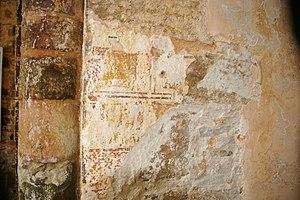
L'abbaye de femmes Notre Dame d'Étival-en-Charnie, située à Chemiré-en-Charnie dans la Sarthe, aux confins du département de la Mayenne, fut fondée en 1109 grâce à la rencontre de l'ermite saint Alleaume, disciple de Robert d'Arbrissel, et de Raoul VII de Beaumont, vicomte de Beaumont.